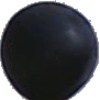
Label: blue_grape